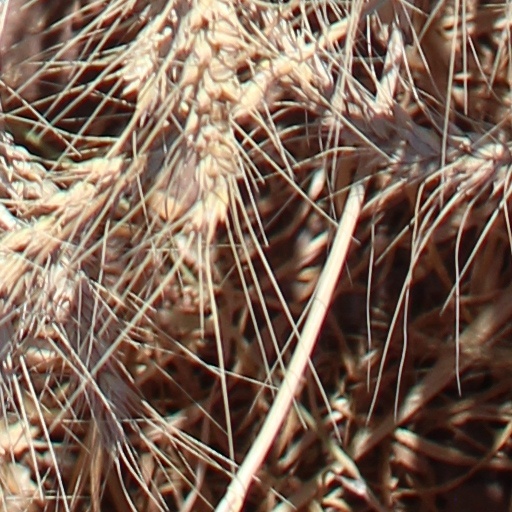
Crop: wheat